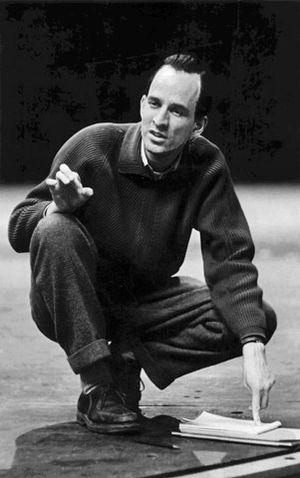
Ingmar Bergman [ˈɪŋːmar ˈbærjman] est un metteur en scène, scénariste et réalisateur suédois, né à Uppsala le 14 juillet 1918 et mort le 30 juillet 2007 sur l'île de Fårö.